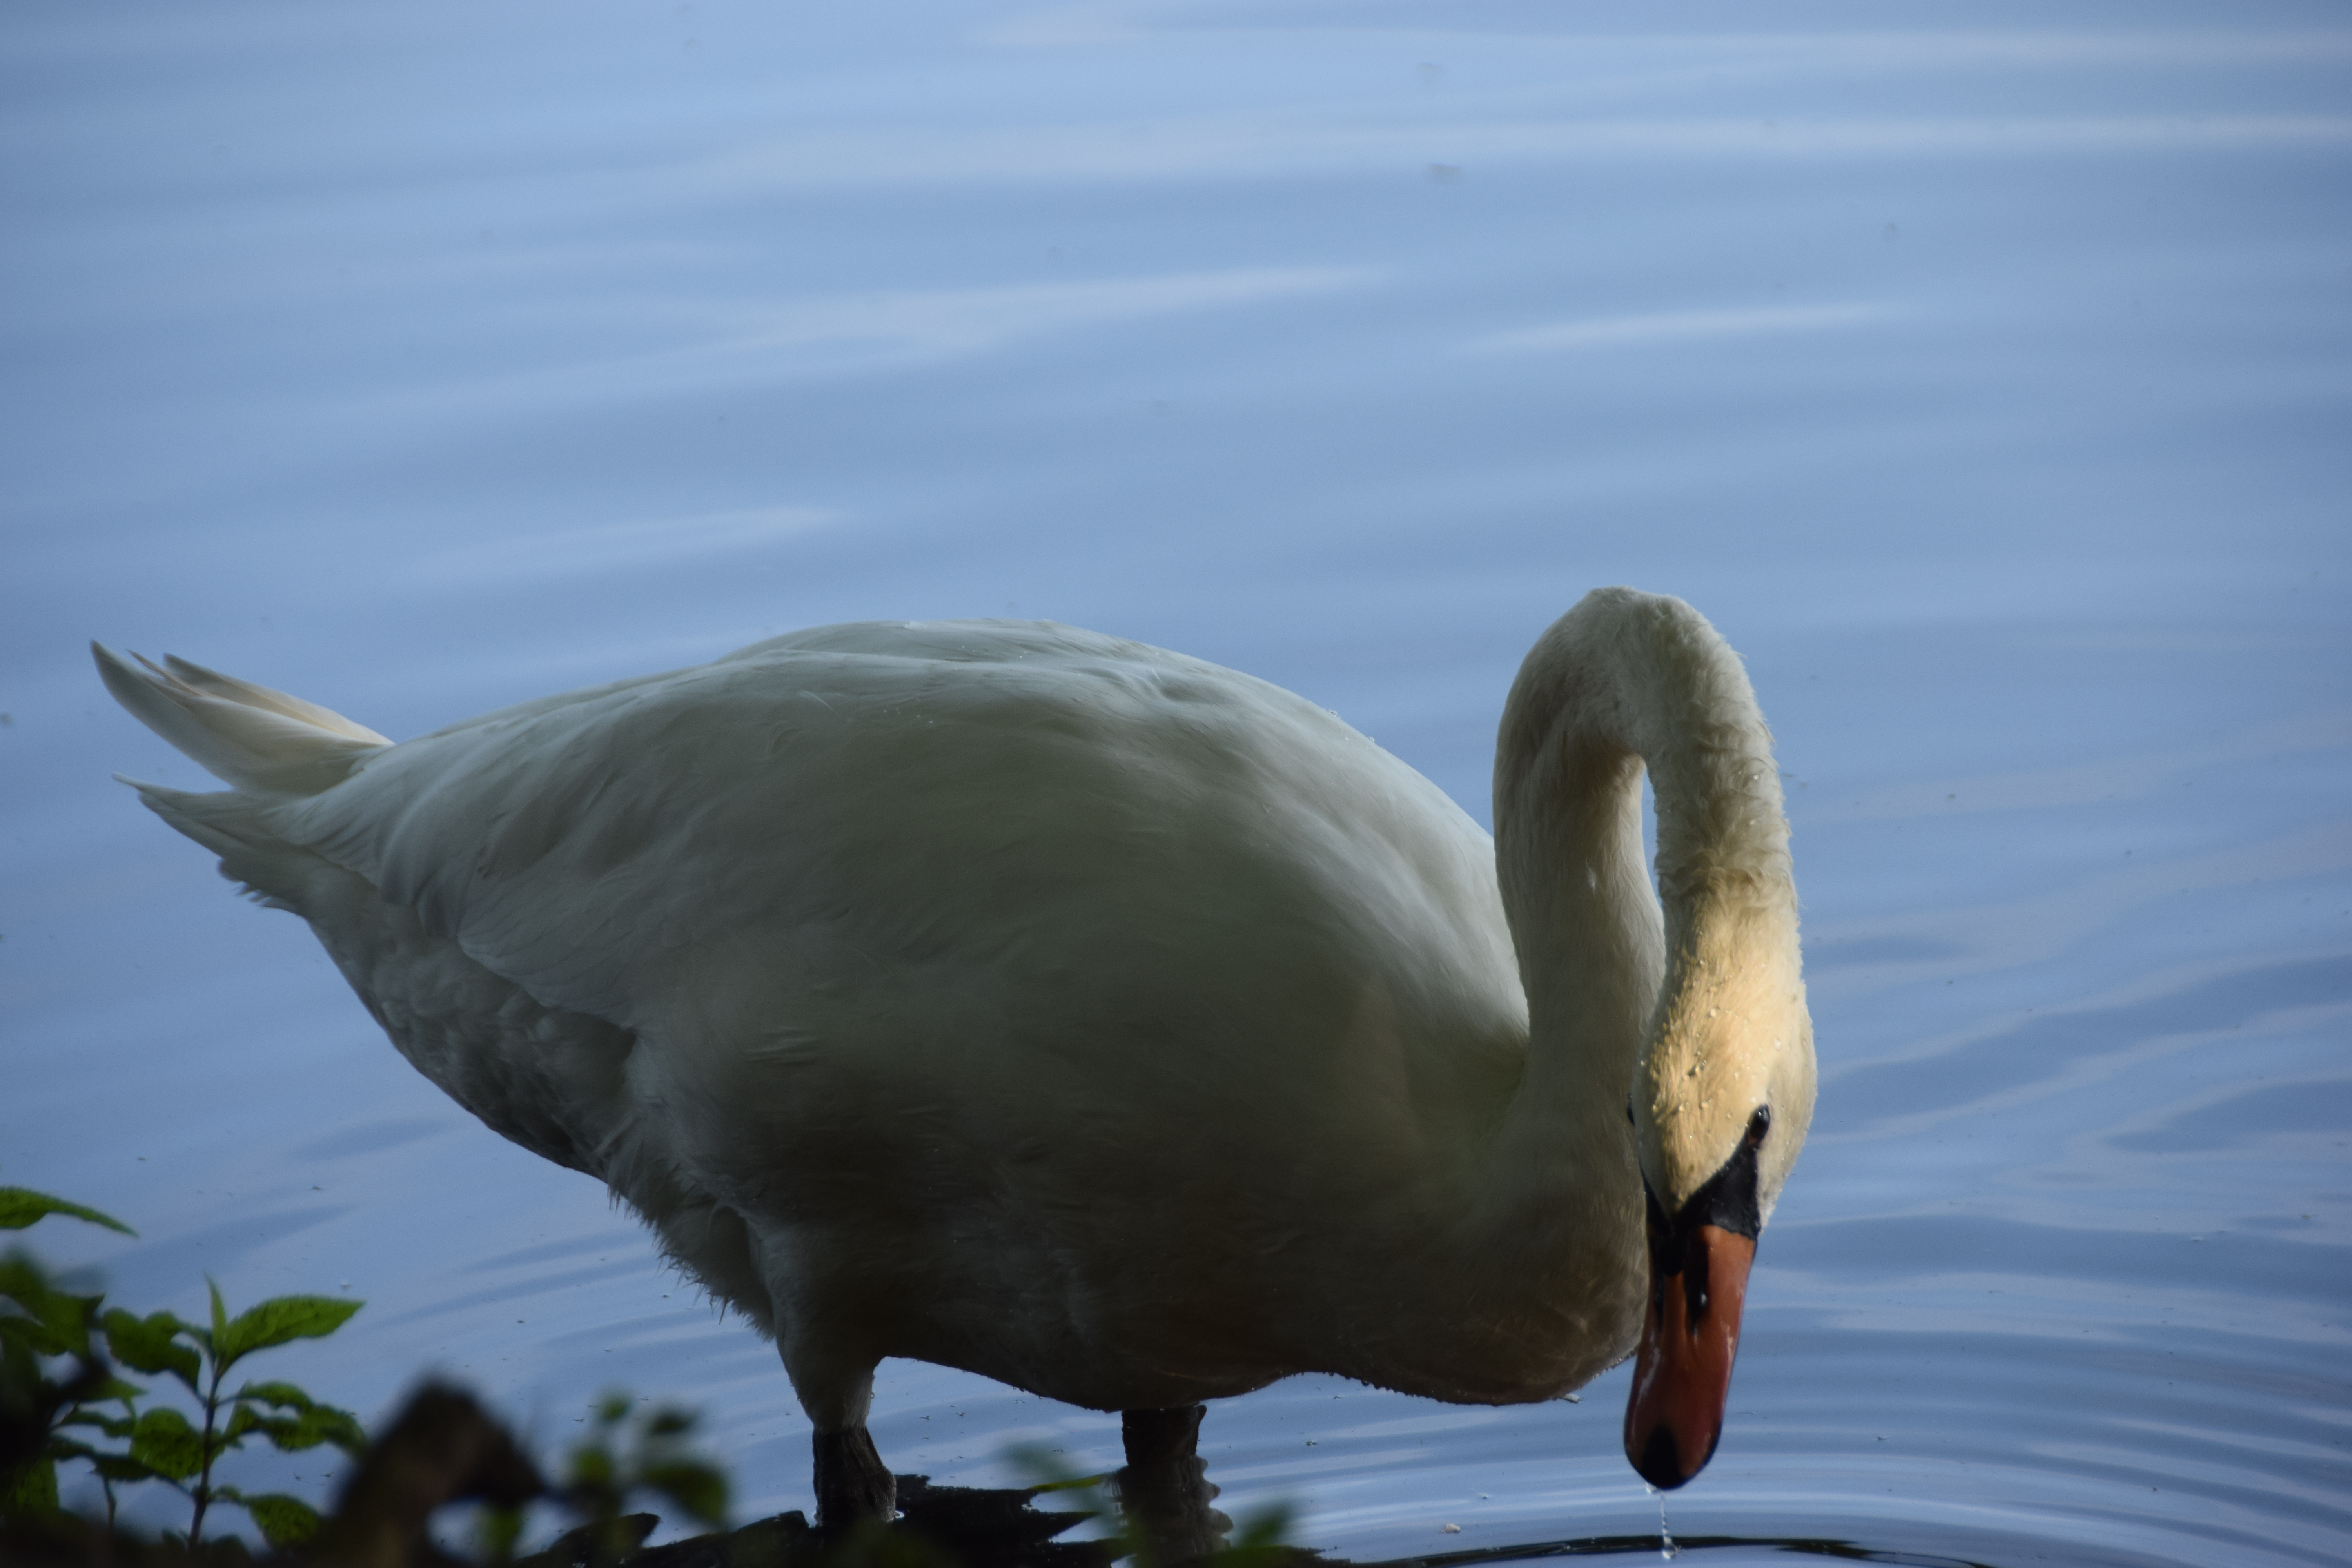
Schwaene, water, bird, eye, plant, vertebrate, beak, lake, tundra swan, atmospheric phenomenon, feather, ducks, geese and swans, waterfowl, swan, wing, water bird, seabird, duck, livestock, reflection, natural landscape, liquid, seaduck, wildlife, pond, reservoir, grass, fowl, goose